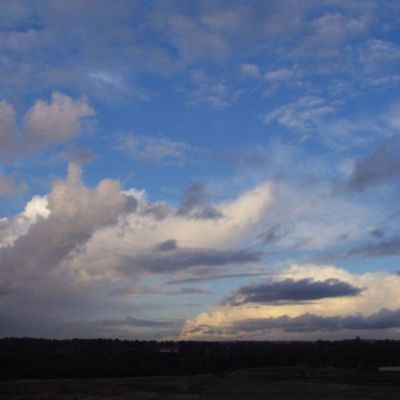
Cloud type: Stratocumulus (Sc)